Den of Thieves (novel)

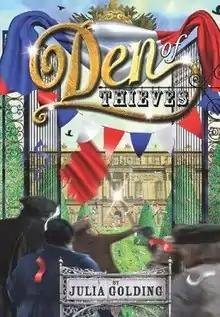
First edition

Den of Thieves is the third book in the Cat Royal series by Julia Golding. In this story the protagonist, Cat, becomes homeless, travels to Paris, dances with an old French man and becomes a spy.